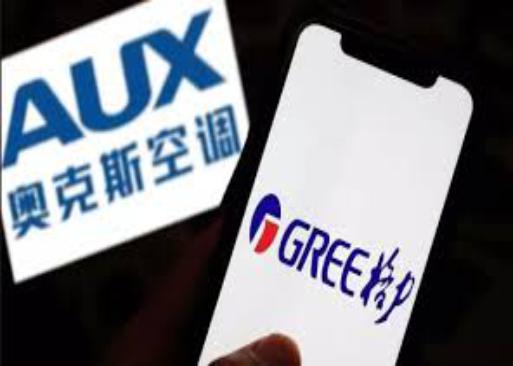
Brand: auxx-2
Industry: Electronic